Dresden Leipzig railway station

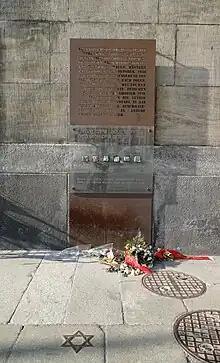
The deportation of Jews via the Neustadt freight station is commemorated by a memorial plaque and a Star of David in the footpath in front of the right entrance of the neighboring Dresden-Neustadt passenger station.

Soon, however, Leipzig's first station was too small and outdated. In 1847, the LDE rebuilt the railway facilities for the first time and erected a new, laterally arranged station building. Before 1852, the station received further new buildings, but these cannot be precisely classified chronologically, namely a machine house, two goods sheds, a customs shed, and a carriage shed. Shortly afterwards, the station underwent another major expansion and redesign from 1852 to 1857. The much larger reception complex, which was inaugurated on 19 May 1857 on the departure of King Johann, his wife Queen Amalie, and his children Sidonie and Sophie to Italy, remained in operation until the redesign of the Dresden railway facilities at the turn of the century.